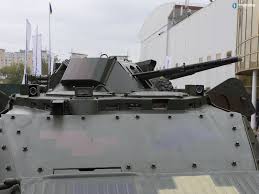
Label: BTR